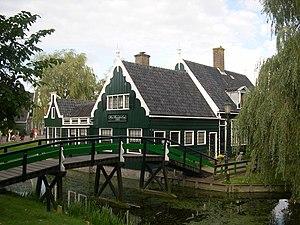
Cet article présente une liste non exhaustive de musées aux Pays-Bas classés par province, puis par commune.